List of birds of the Andaman and Nicobar Islands

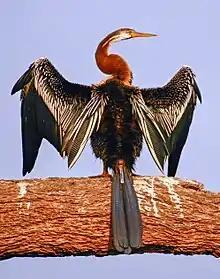
Oriental darter

Stone-curlews are a group of largely tropical waders in the family Burhinidae. They are found worldwide within the tropical zone, with some species also breeding in temperate Europe and Australia. They are medium to large waders with strong black or yellow-black bills, large yellow eyes and cryptic plumage. Despite being classed as waders, most species have a preference for arid or semi-arid habitats. Two species are found on the islands.